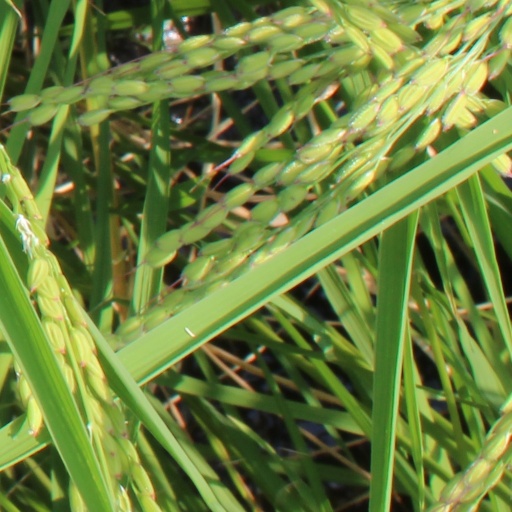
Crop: rice